Runway status lights

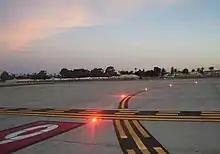
Runway Status Lighting (RWSL) activated at San Diego International Airport

Runway Status Lights (RWSL) are a visual alerting system installed in some airport taxiways and runways for the purpose of collision-avoidance. When illuminated, red high-intensity LEDs indicate the presence of another vehicle either departing, occupying, or landing on an active runway. RWSL systems are fully-automated and intended to alert aircrews and ground vehicle operators of a potential runway incursion hazard. They operate as an additional layer of safety, independent of human-issued air traffic control clearances.